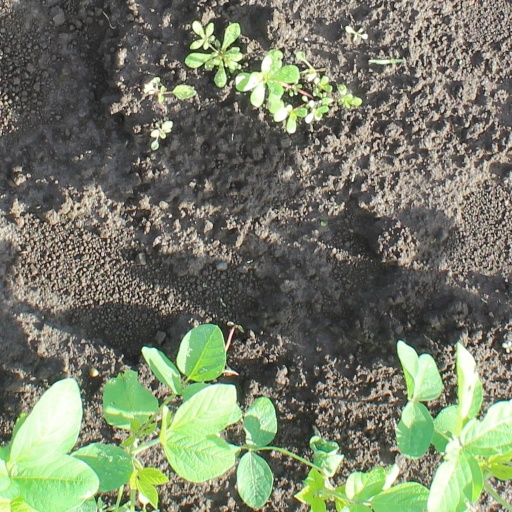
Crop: soybean